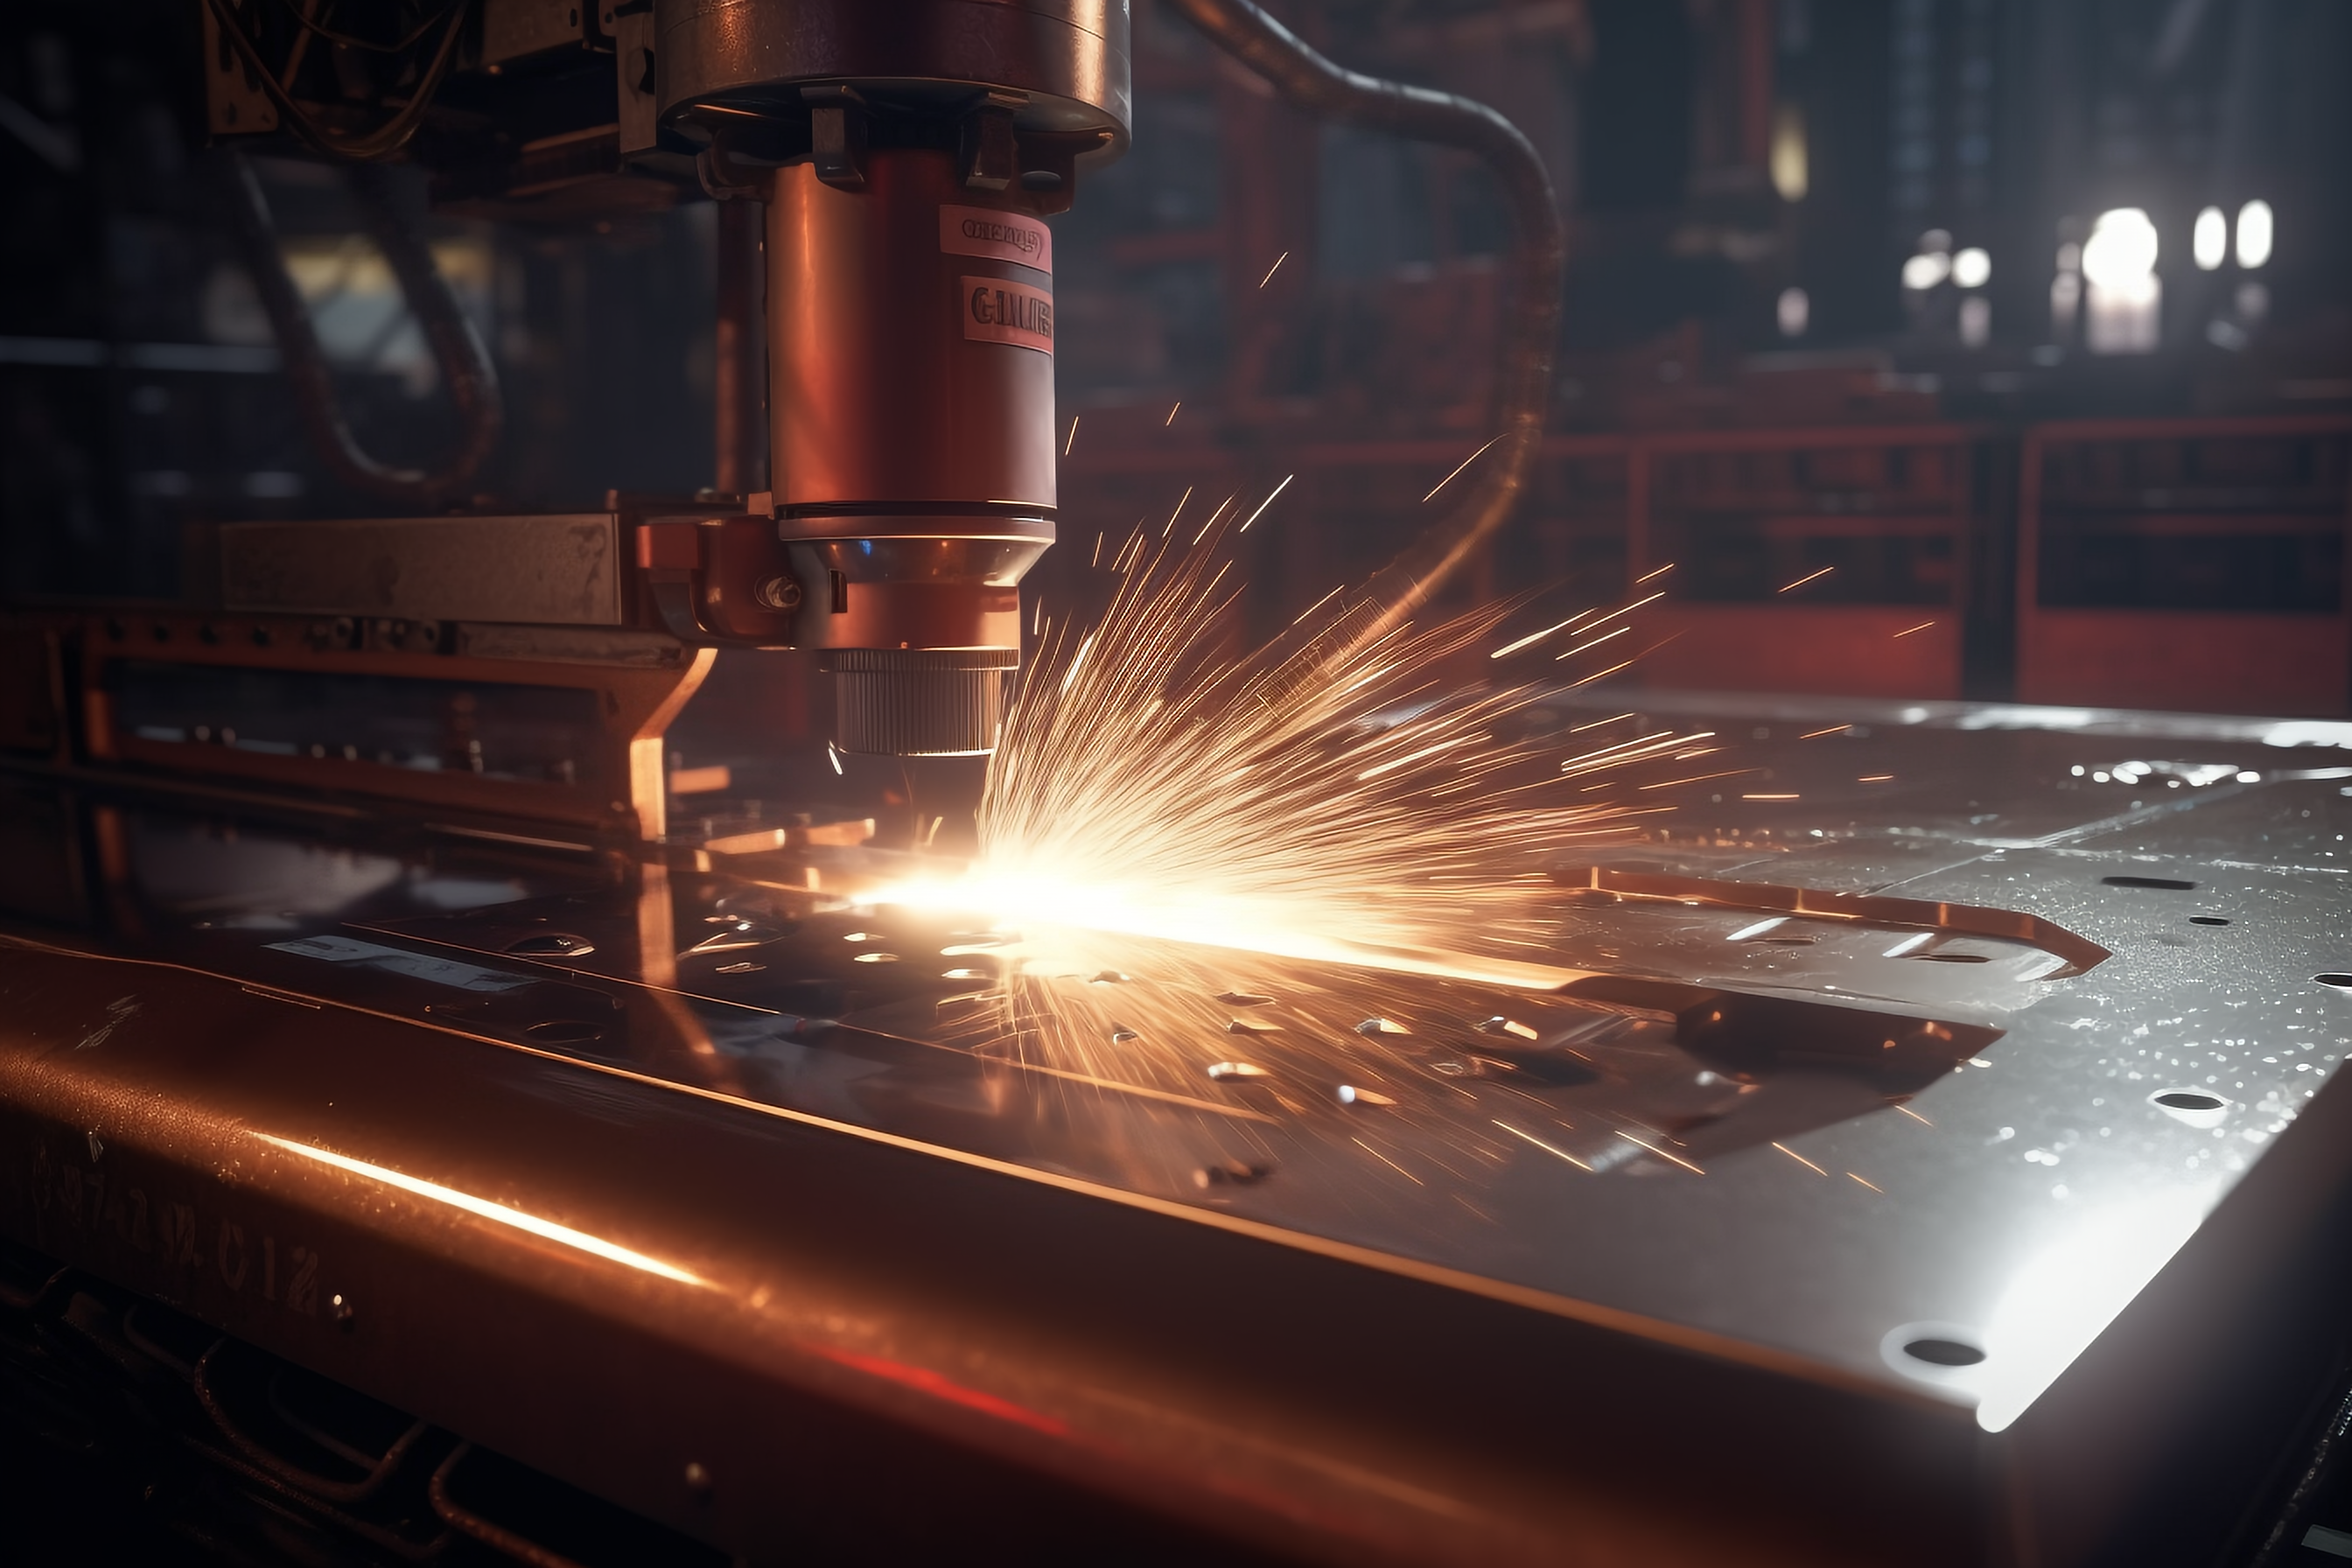
metal, spark, welding, Welding helmet, metalworking, wood, heat, gas, grinding, machine, service, saw, engineering, steel, glass, welder, flooring, ironworker, tool, machine tool, aluminium, bumper, nickel, composite material, power tool, tool and cutter grinder